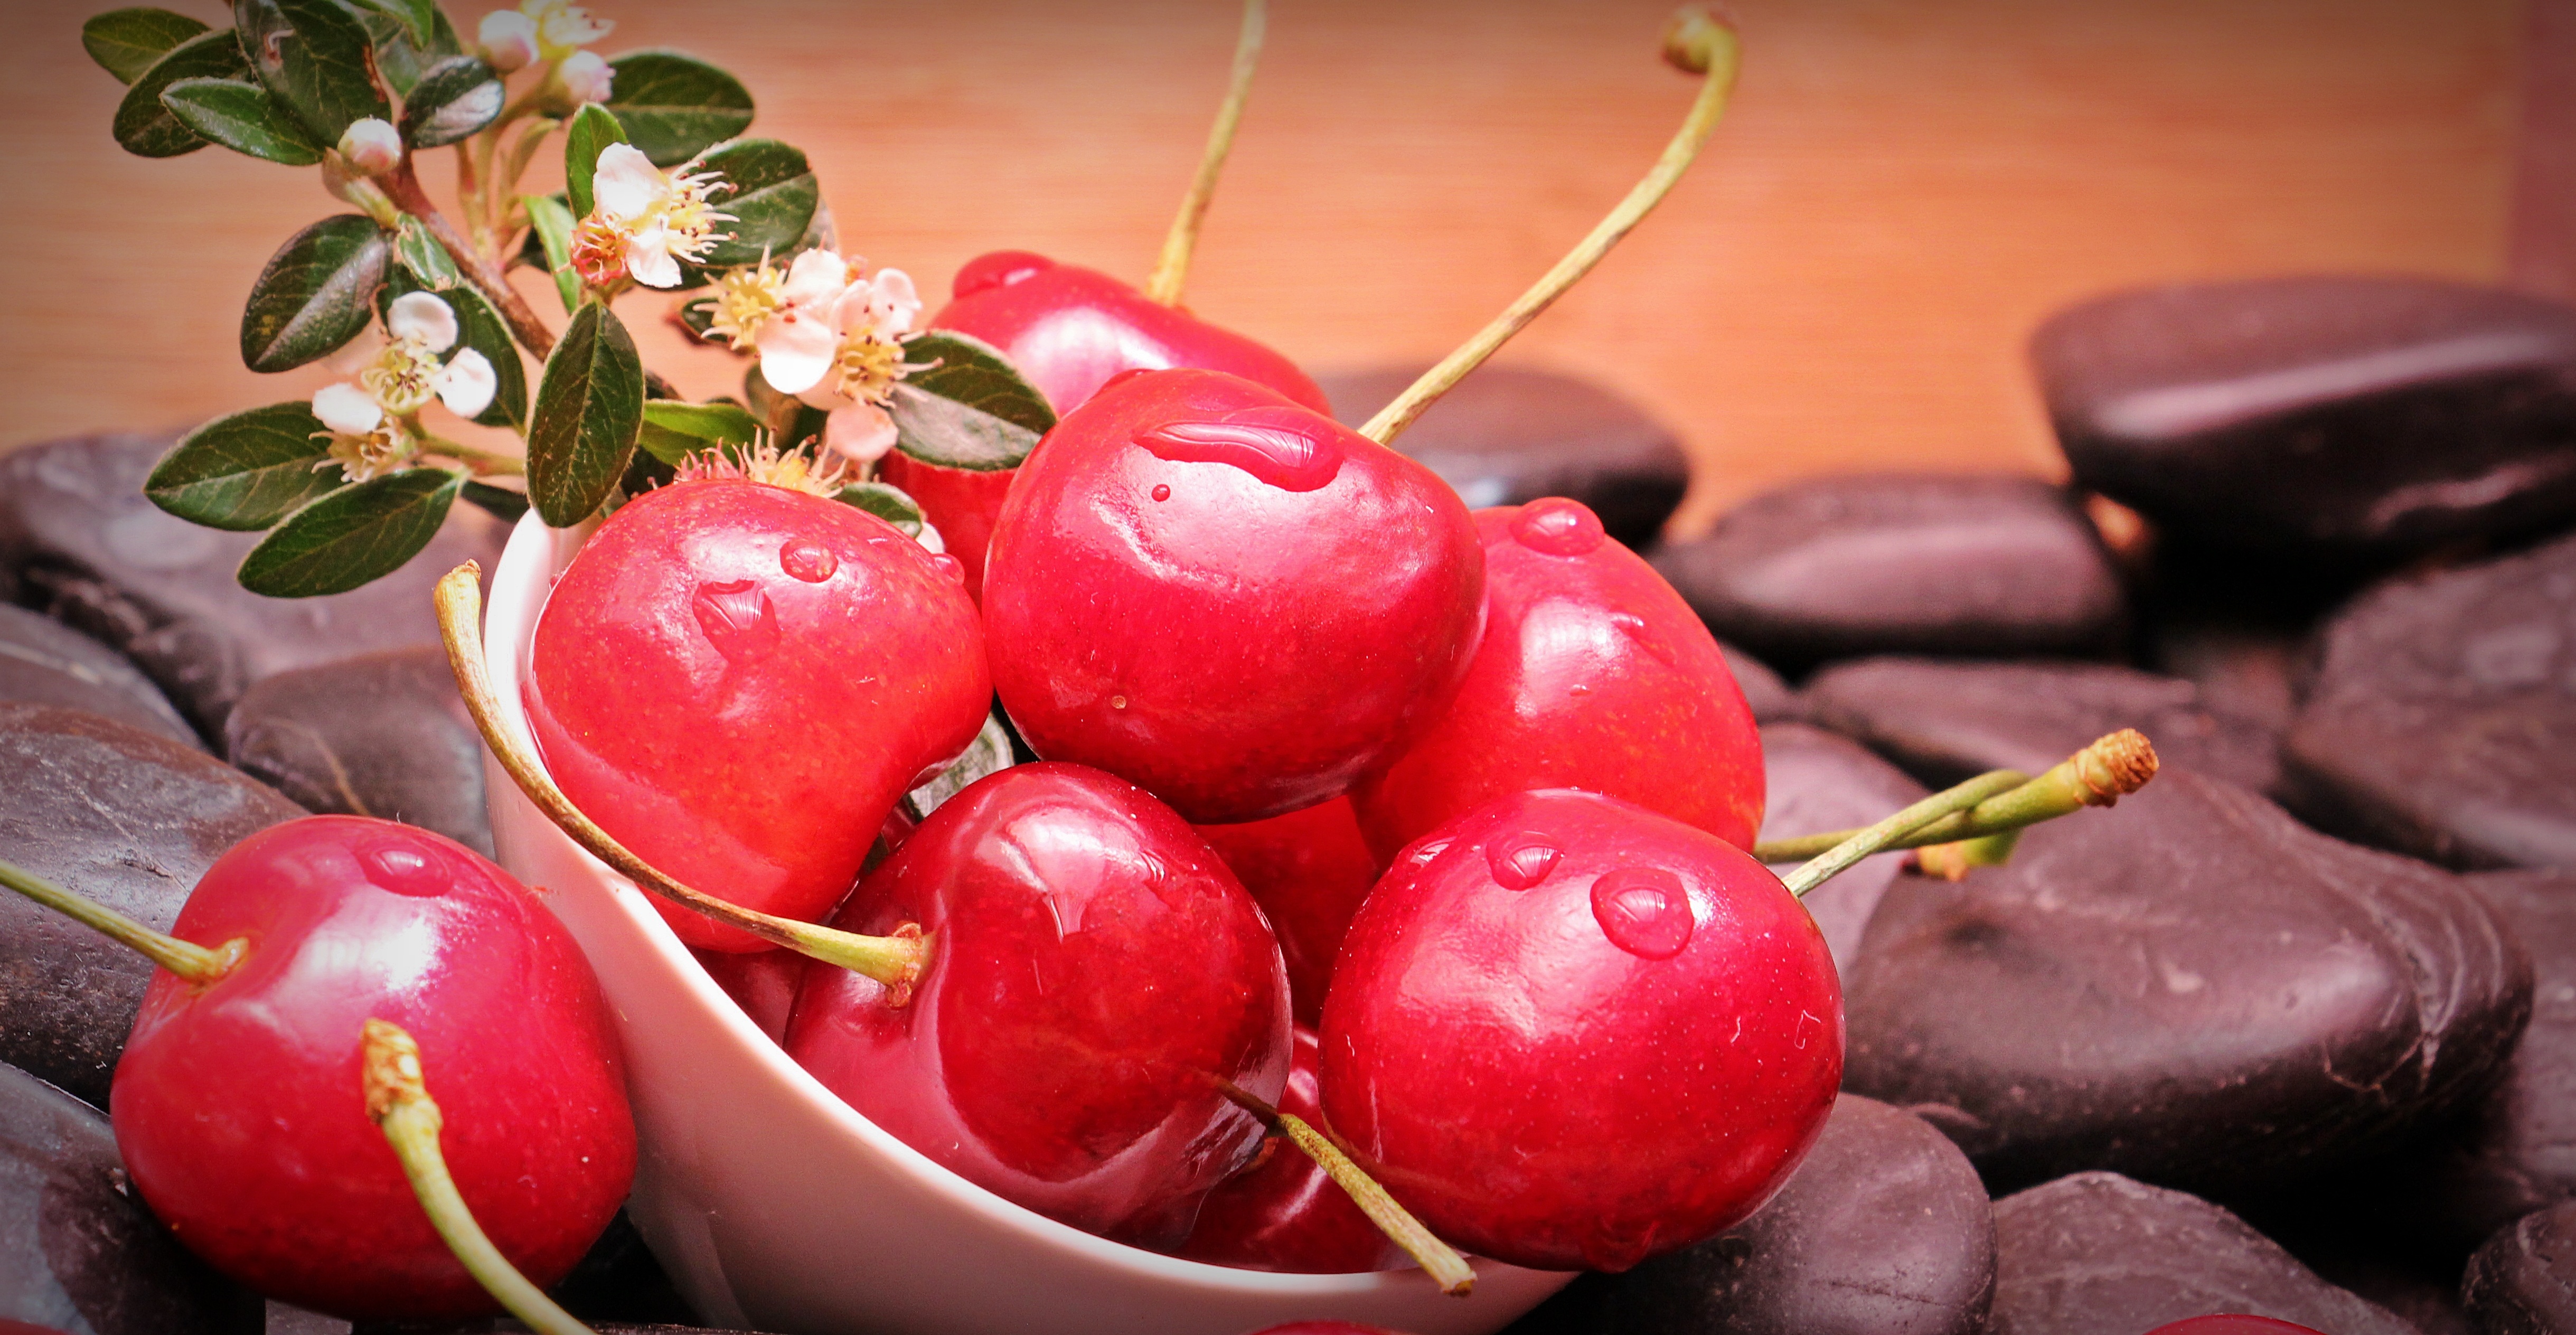
plant, fruit, sweet, flower, food, red, produce, vegetable, eat, delicious, nutrition, tasty, fruits, vitamins, frisch, benefit from, cherry, cherries, bio, flowering plant, fruity, red cherries, land plant